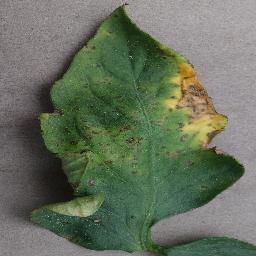
Label: Tomato___Bacterial_spot